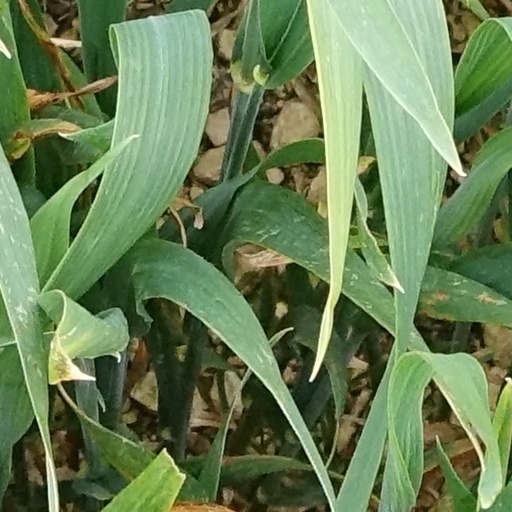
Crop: wheat